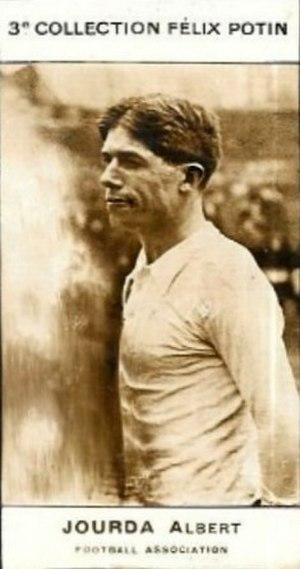
Jourda, Albert
Albert Jourda, né à Paris le 30 novembre 1892, est un footballeur international français.